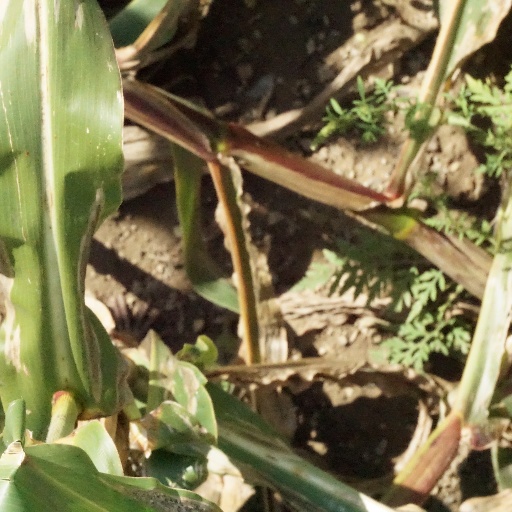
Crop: maize; corn